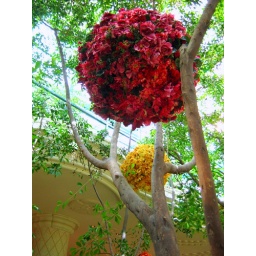
Another shot of the flower balls in the trees in the atrium of the Wynn.